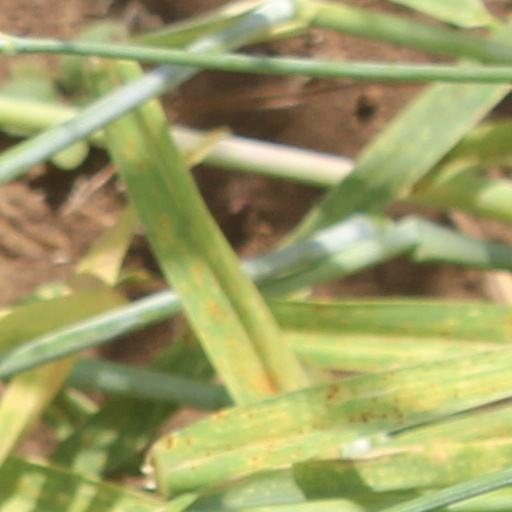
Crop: wheat